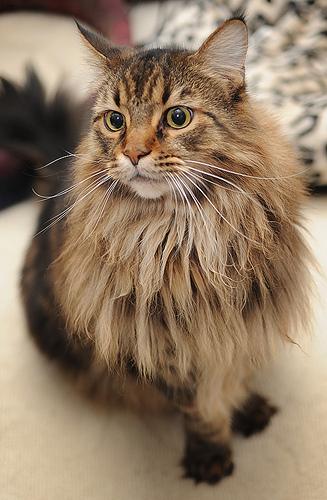
Breed: Maine Coon